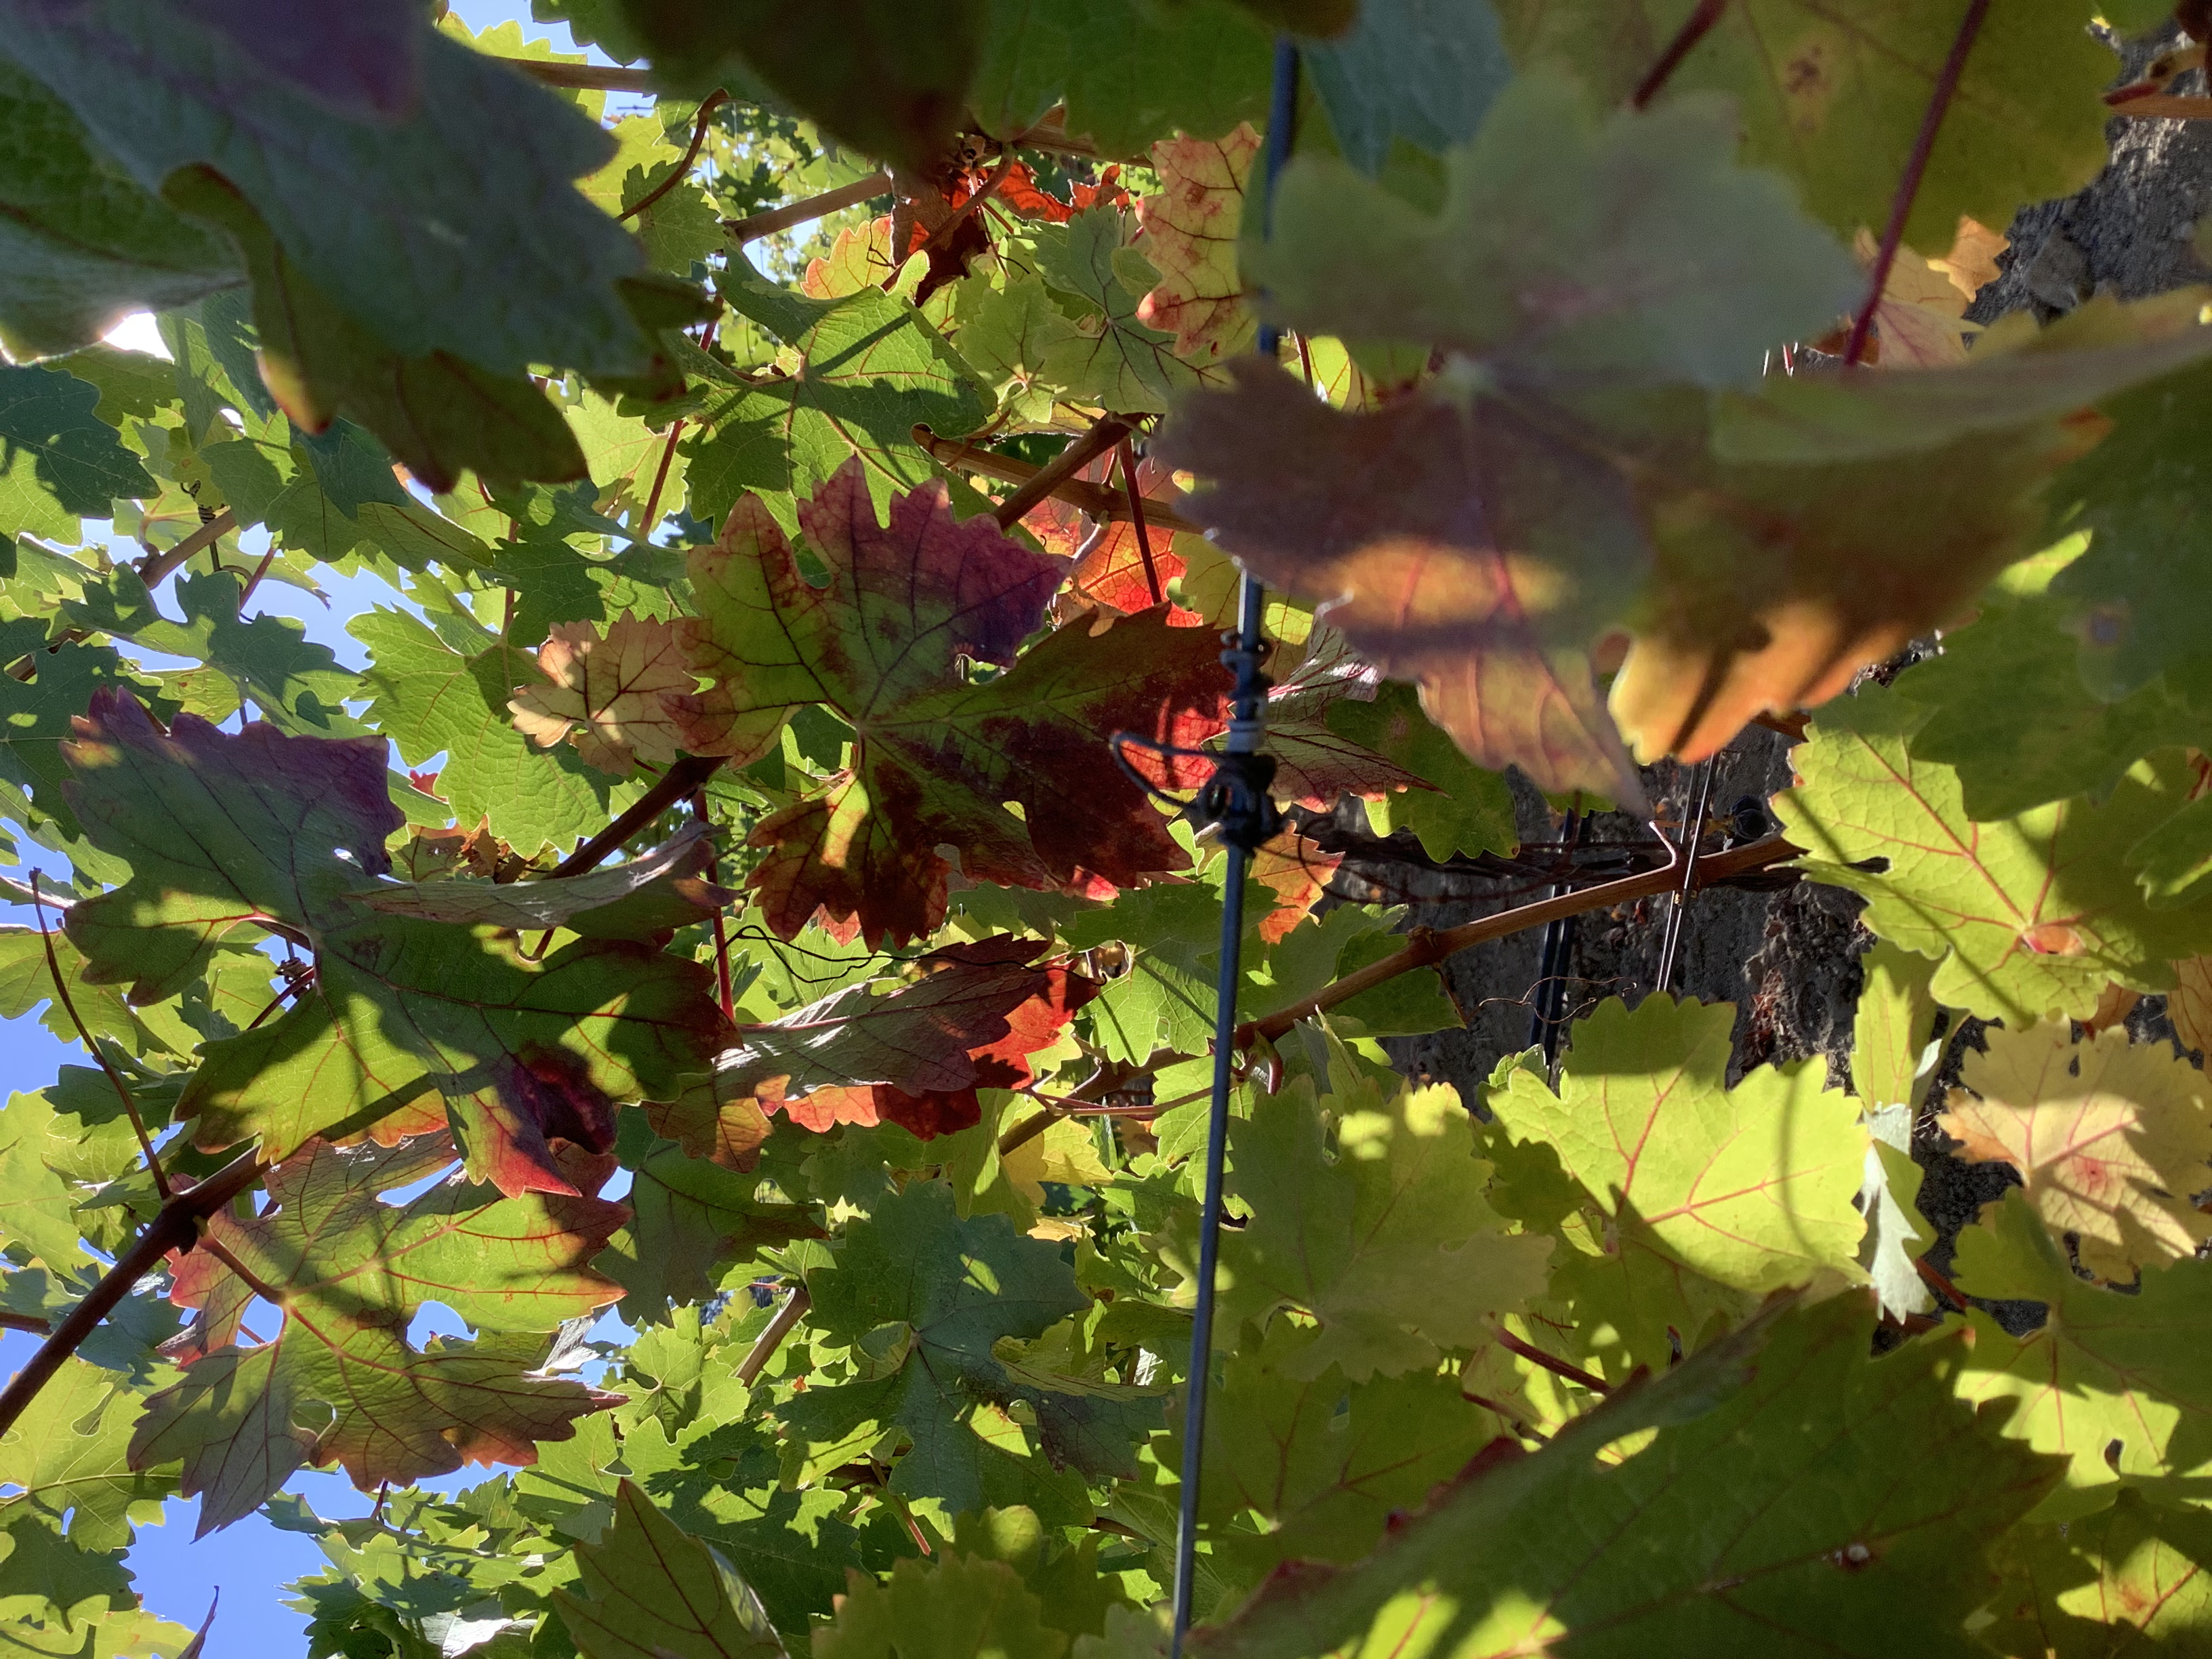
Label: Red Blotch